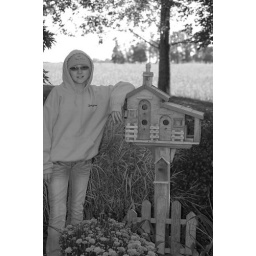
This is Kate dressed for the cold weather next to my moms bird house in her flower garden.